Answer in natural language. How many Doorways are visible in the scene? Choose between the following options: 2, 3, 1, 5 or 4
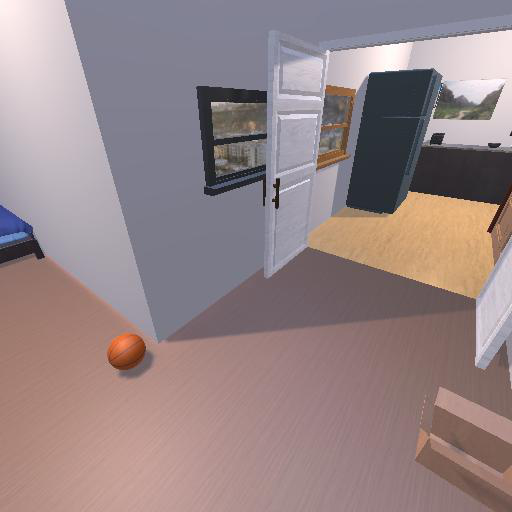
<answer>2</answer>